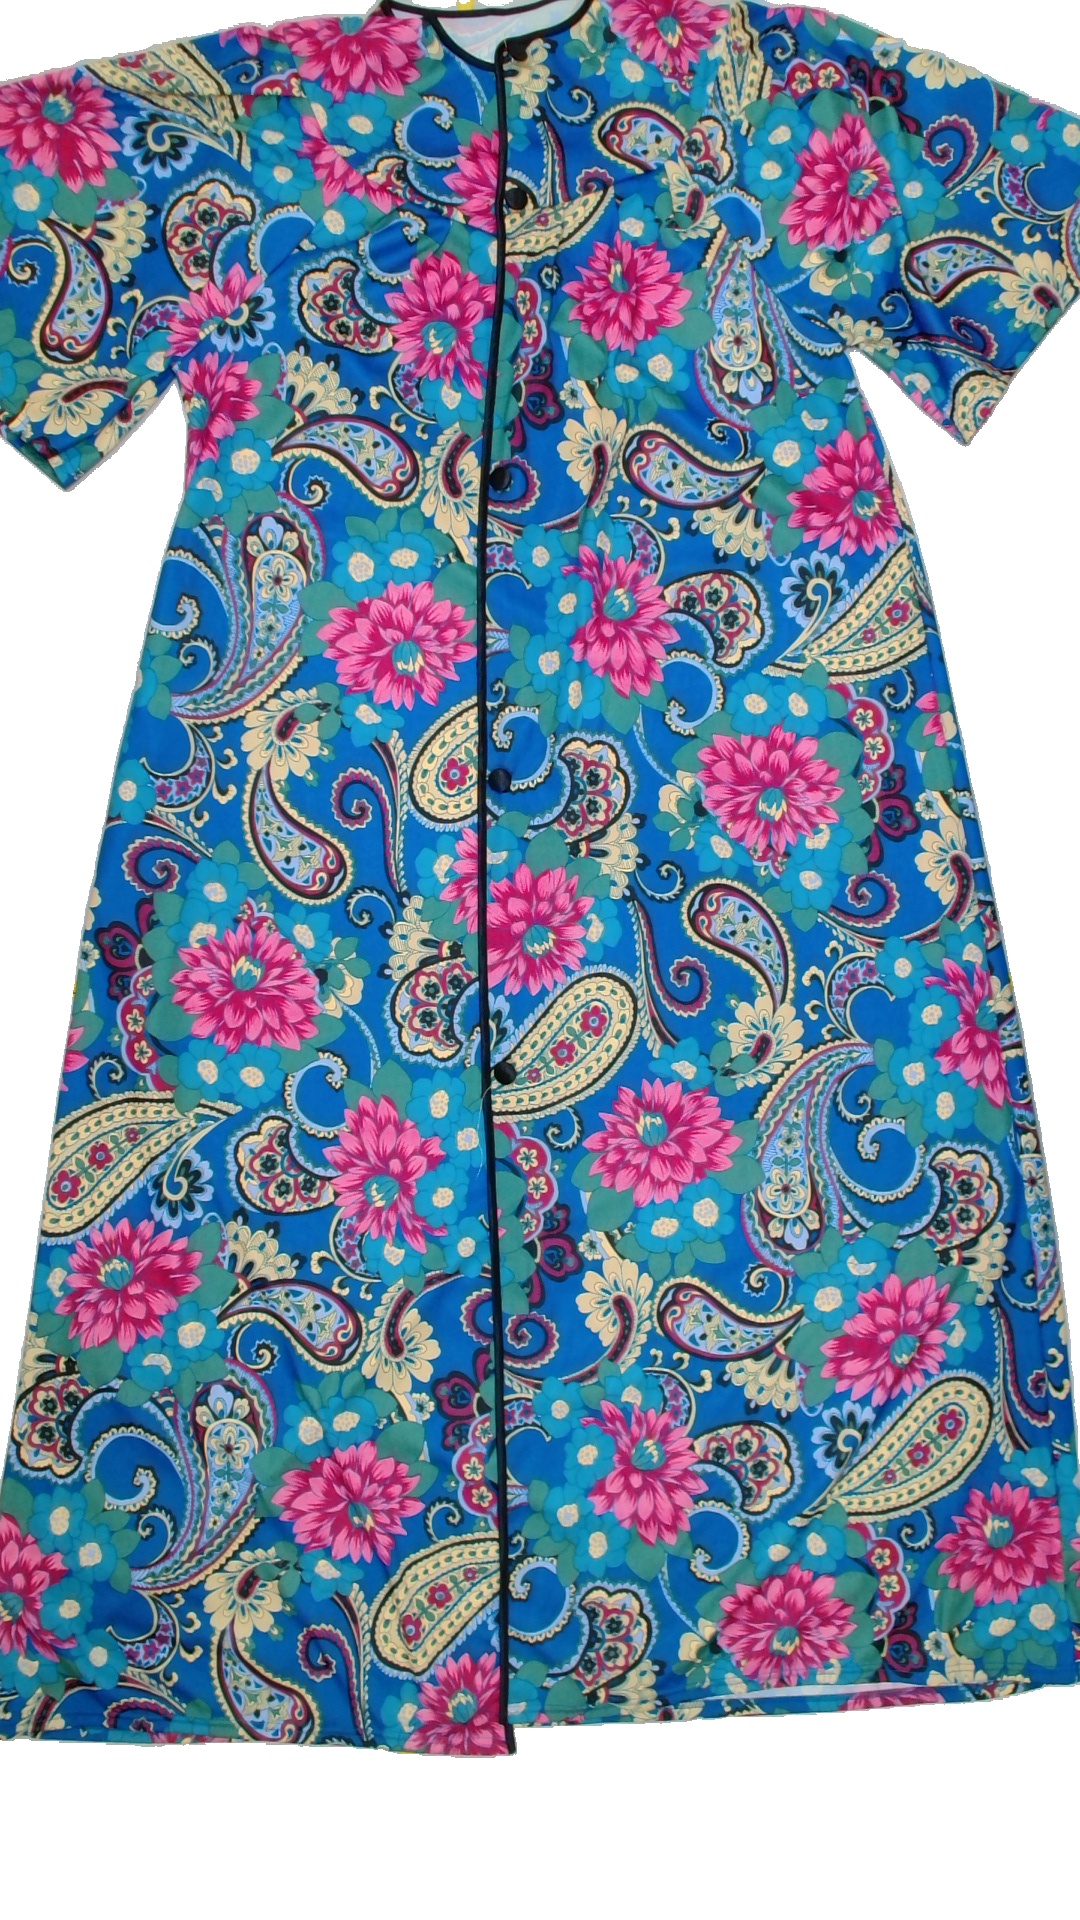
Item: Dress (Ladies)
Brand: Not Applicable
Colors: Multicolor
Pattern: Floral print
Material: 100%polyester
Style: No trend
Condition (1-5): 5
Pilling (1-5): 5
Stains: No
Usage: Reuse
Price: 50-100